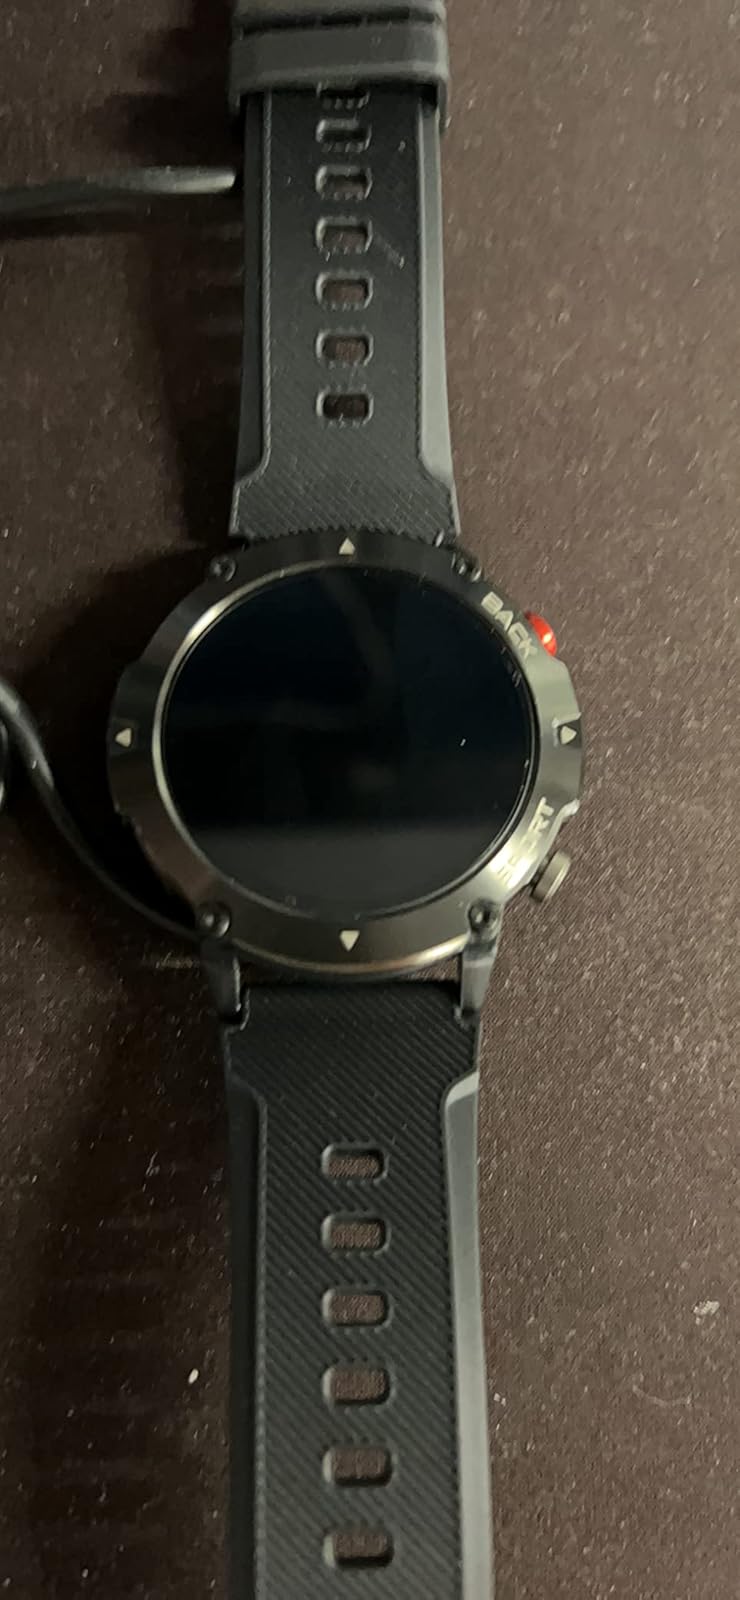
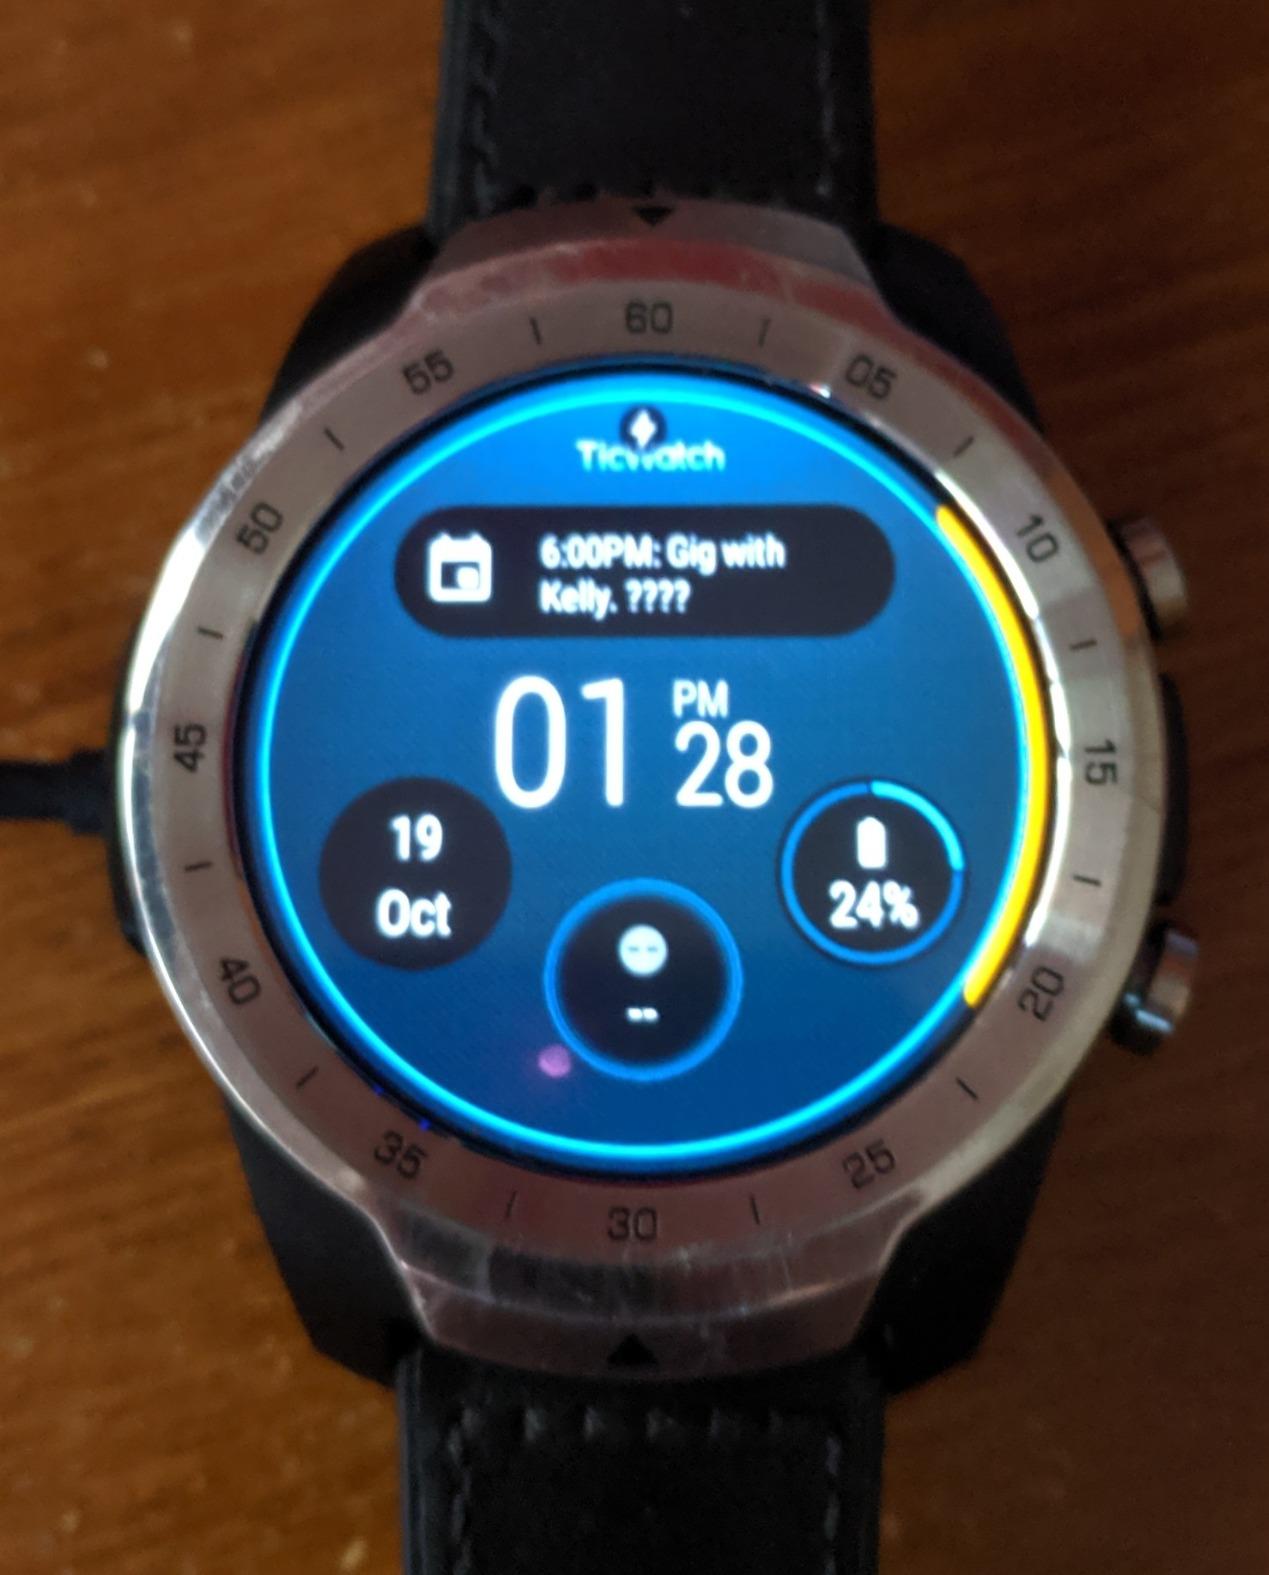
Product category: smartwatch
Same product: no